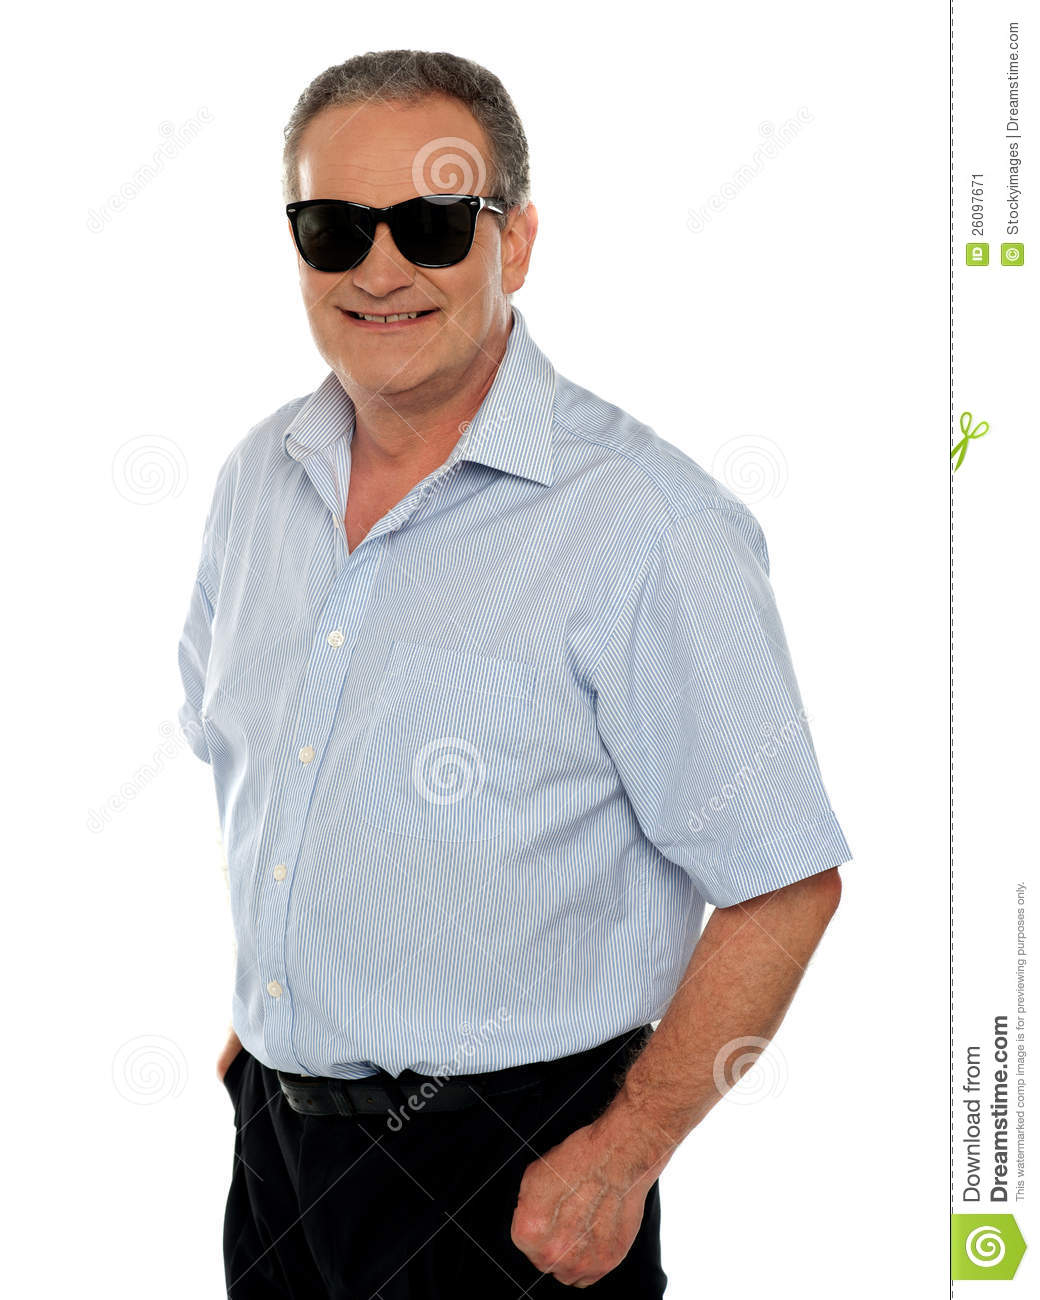
Portrait style: Real Portrait